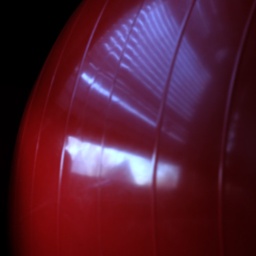
ball by the window